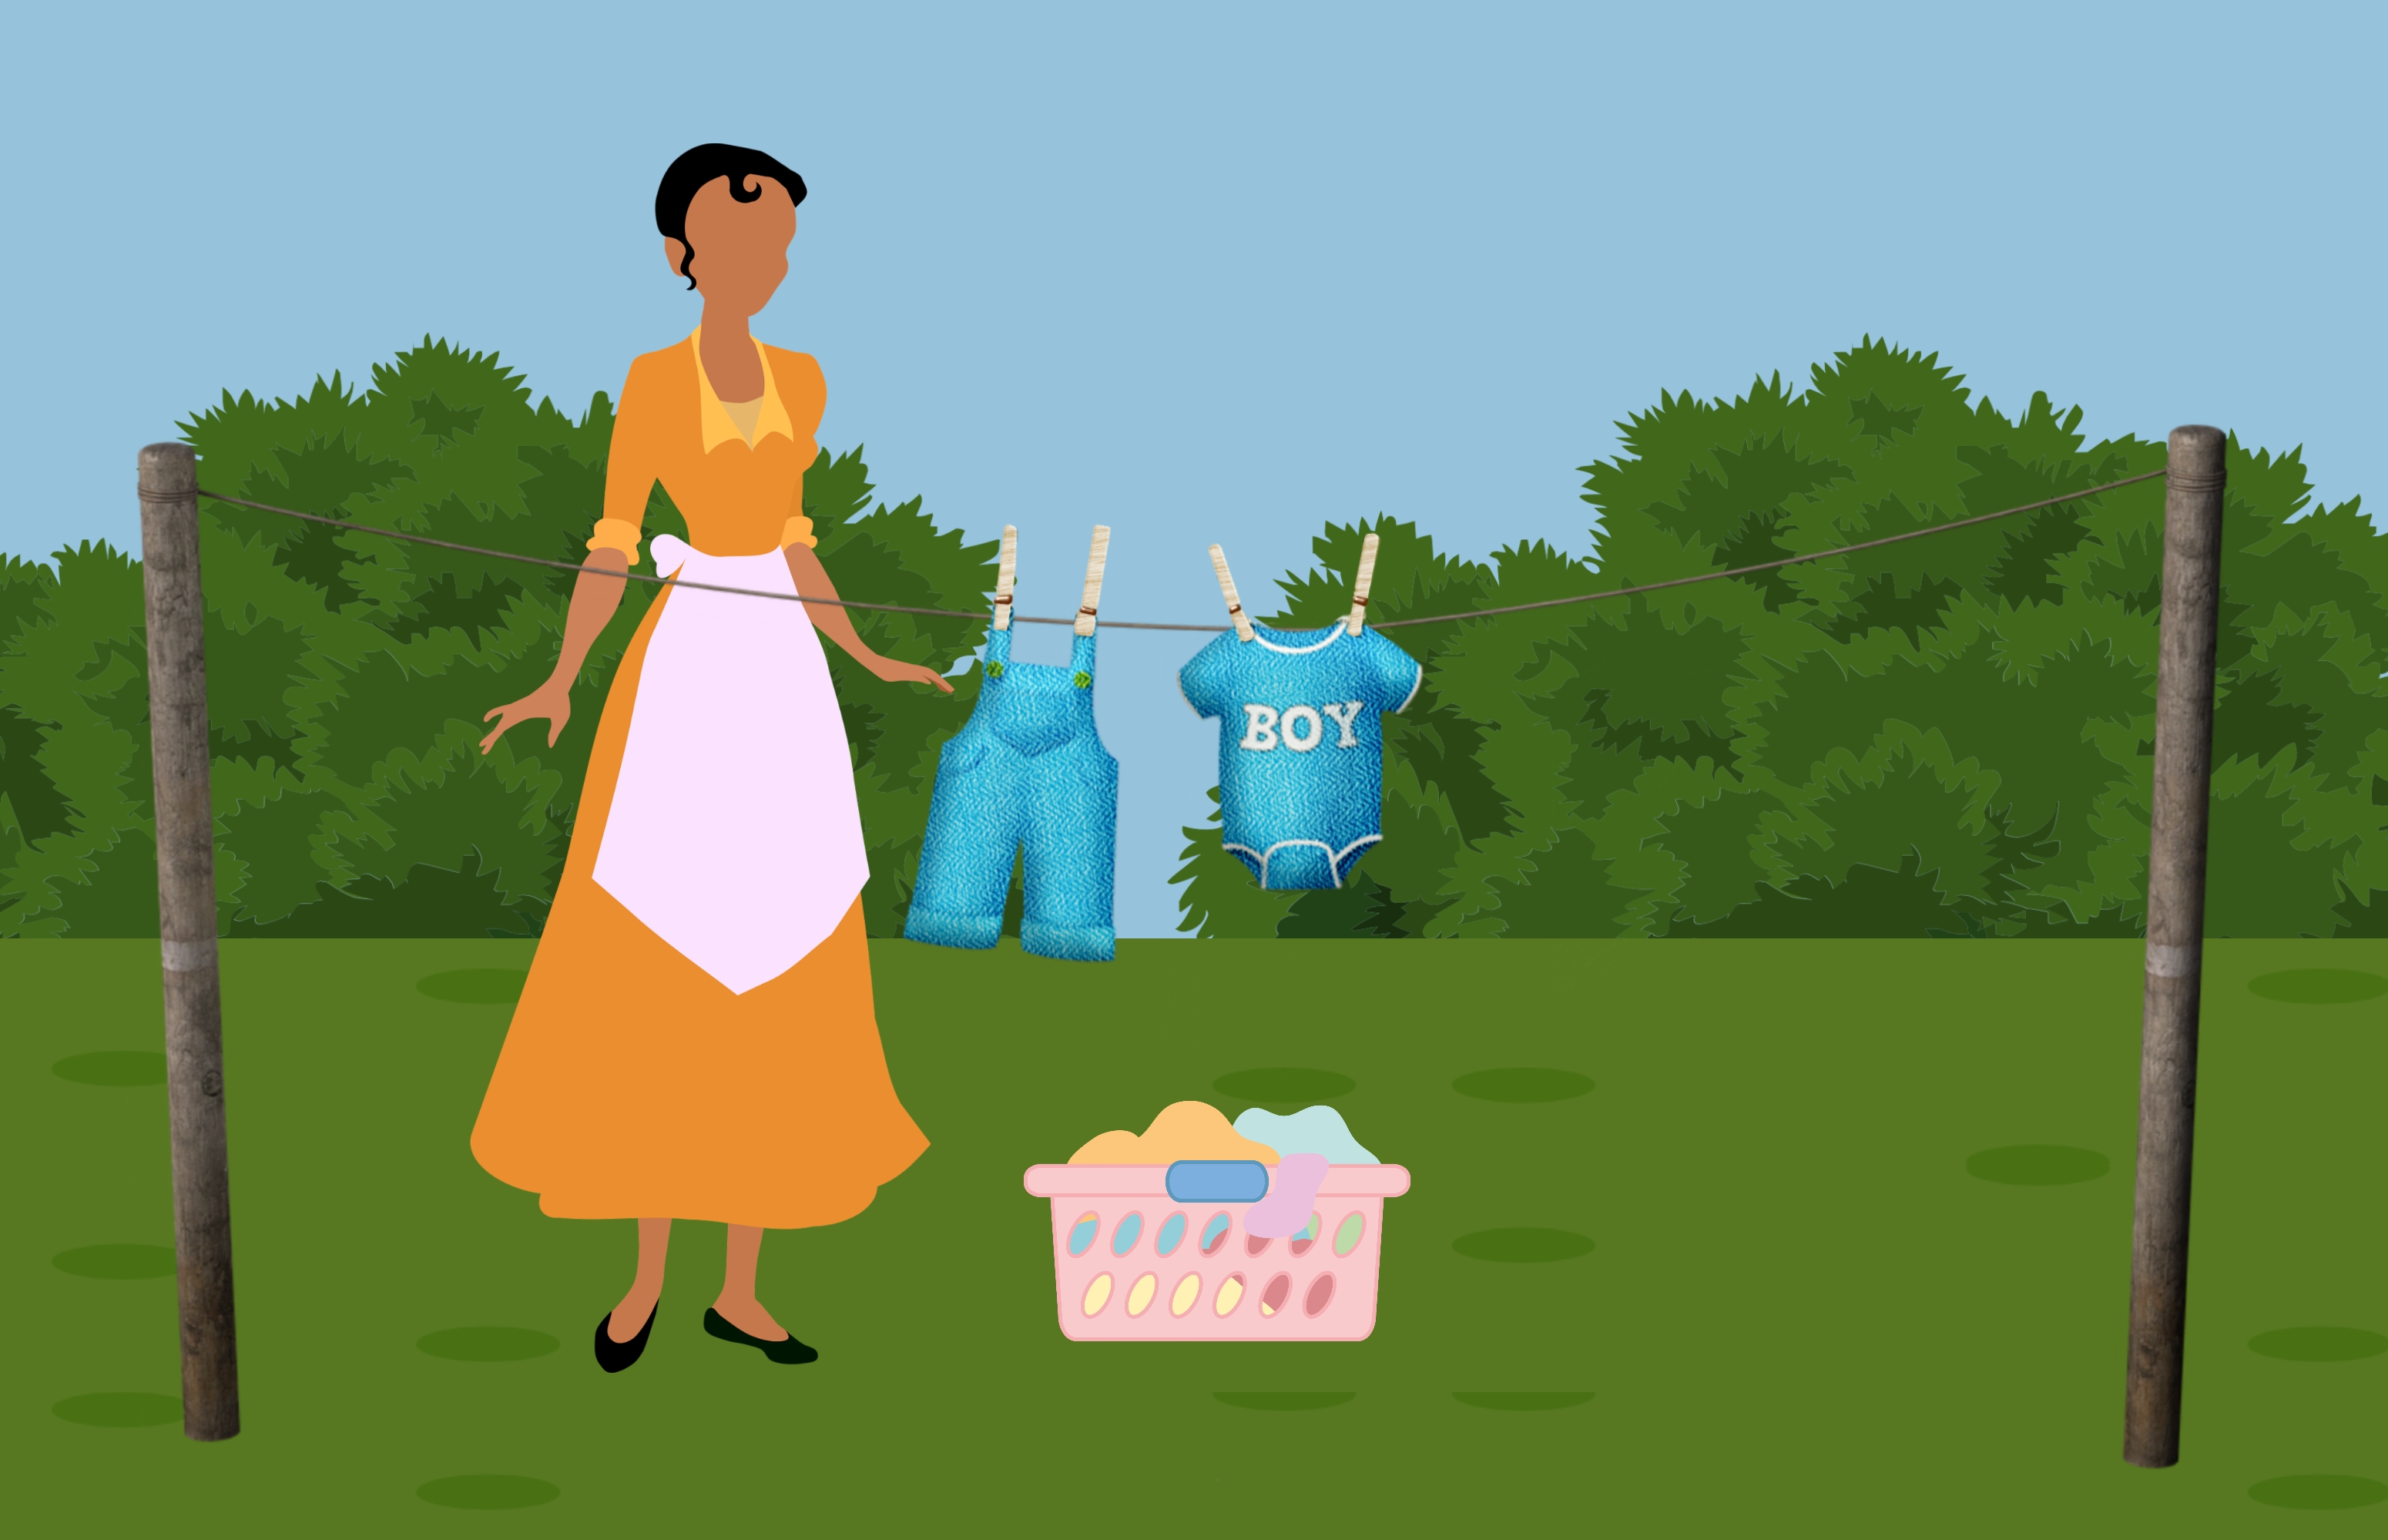
laundry, housework, washing, clothes, woman, hang, grass, backyard, basket, clean, clothesline, drying, housewife, wash, washing line, weave windy, green, cartoon, illustration, fun, summer, games, art, tree, dress, grassland, screenshot, animation, plant, fictional character, fiction, play